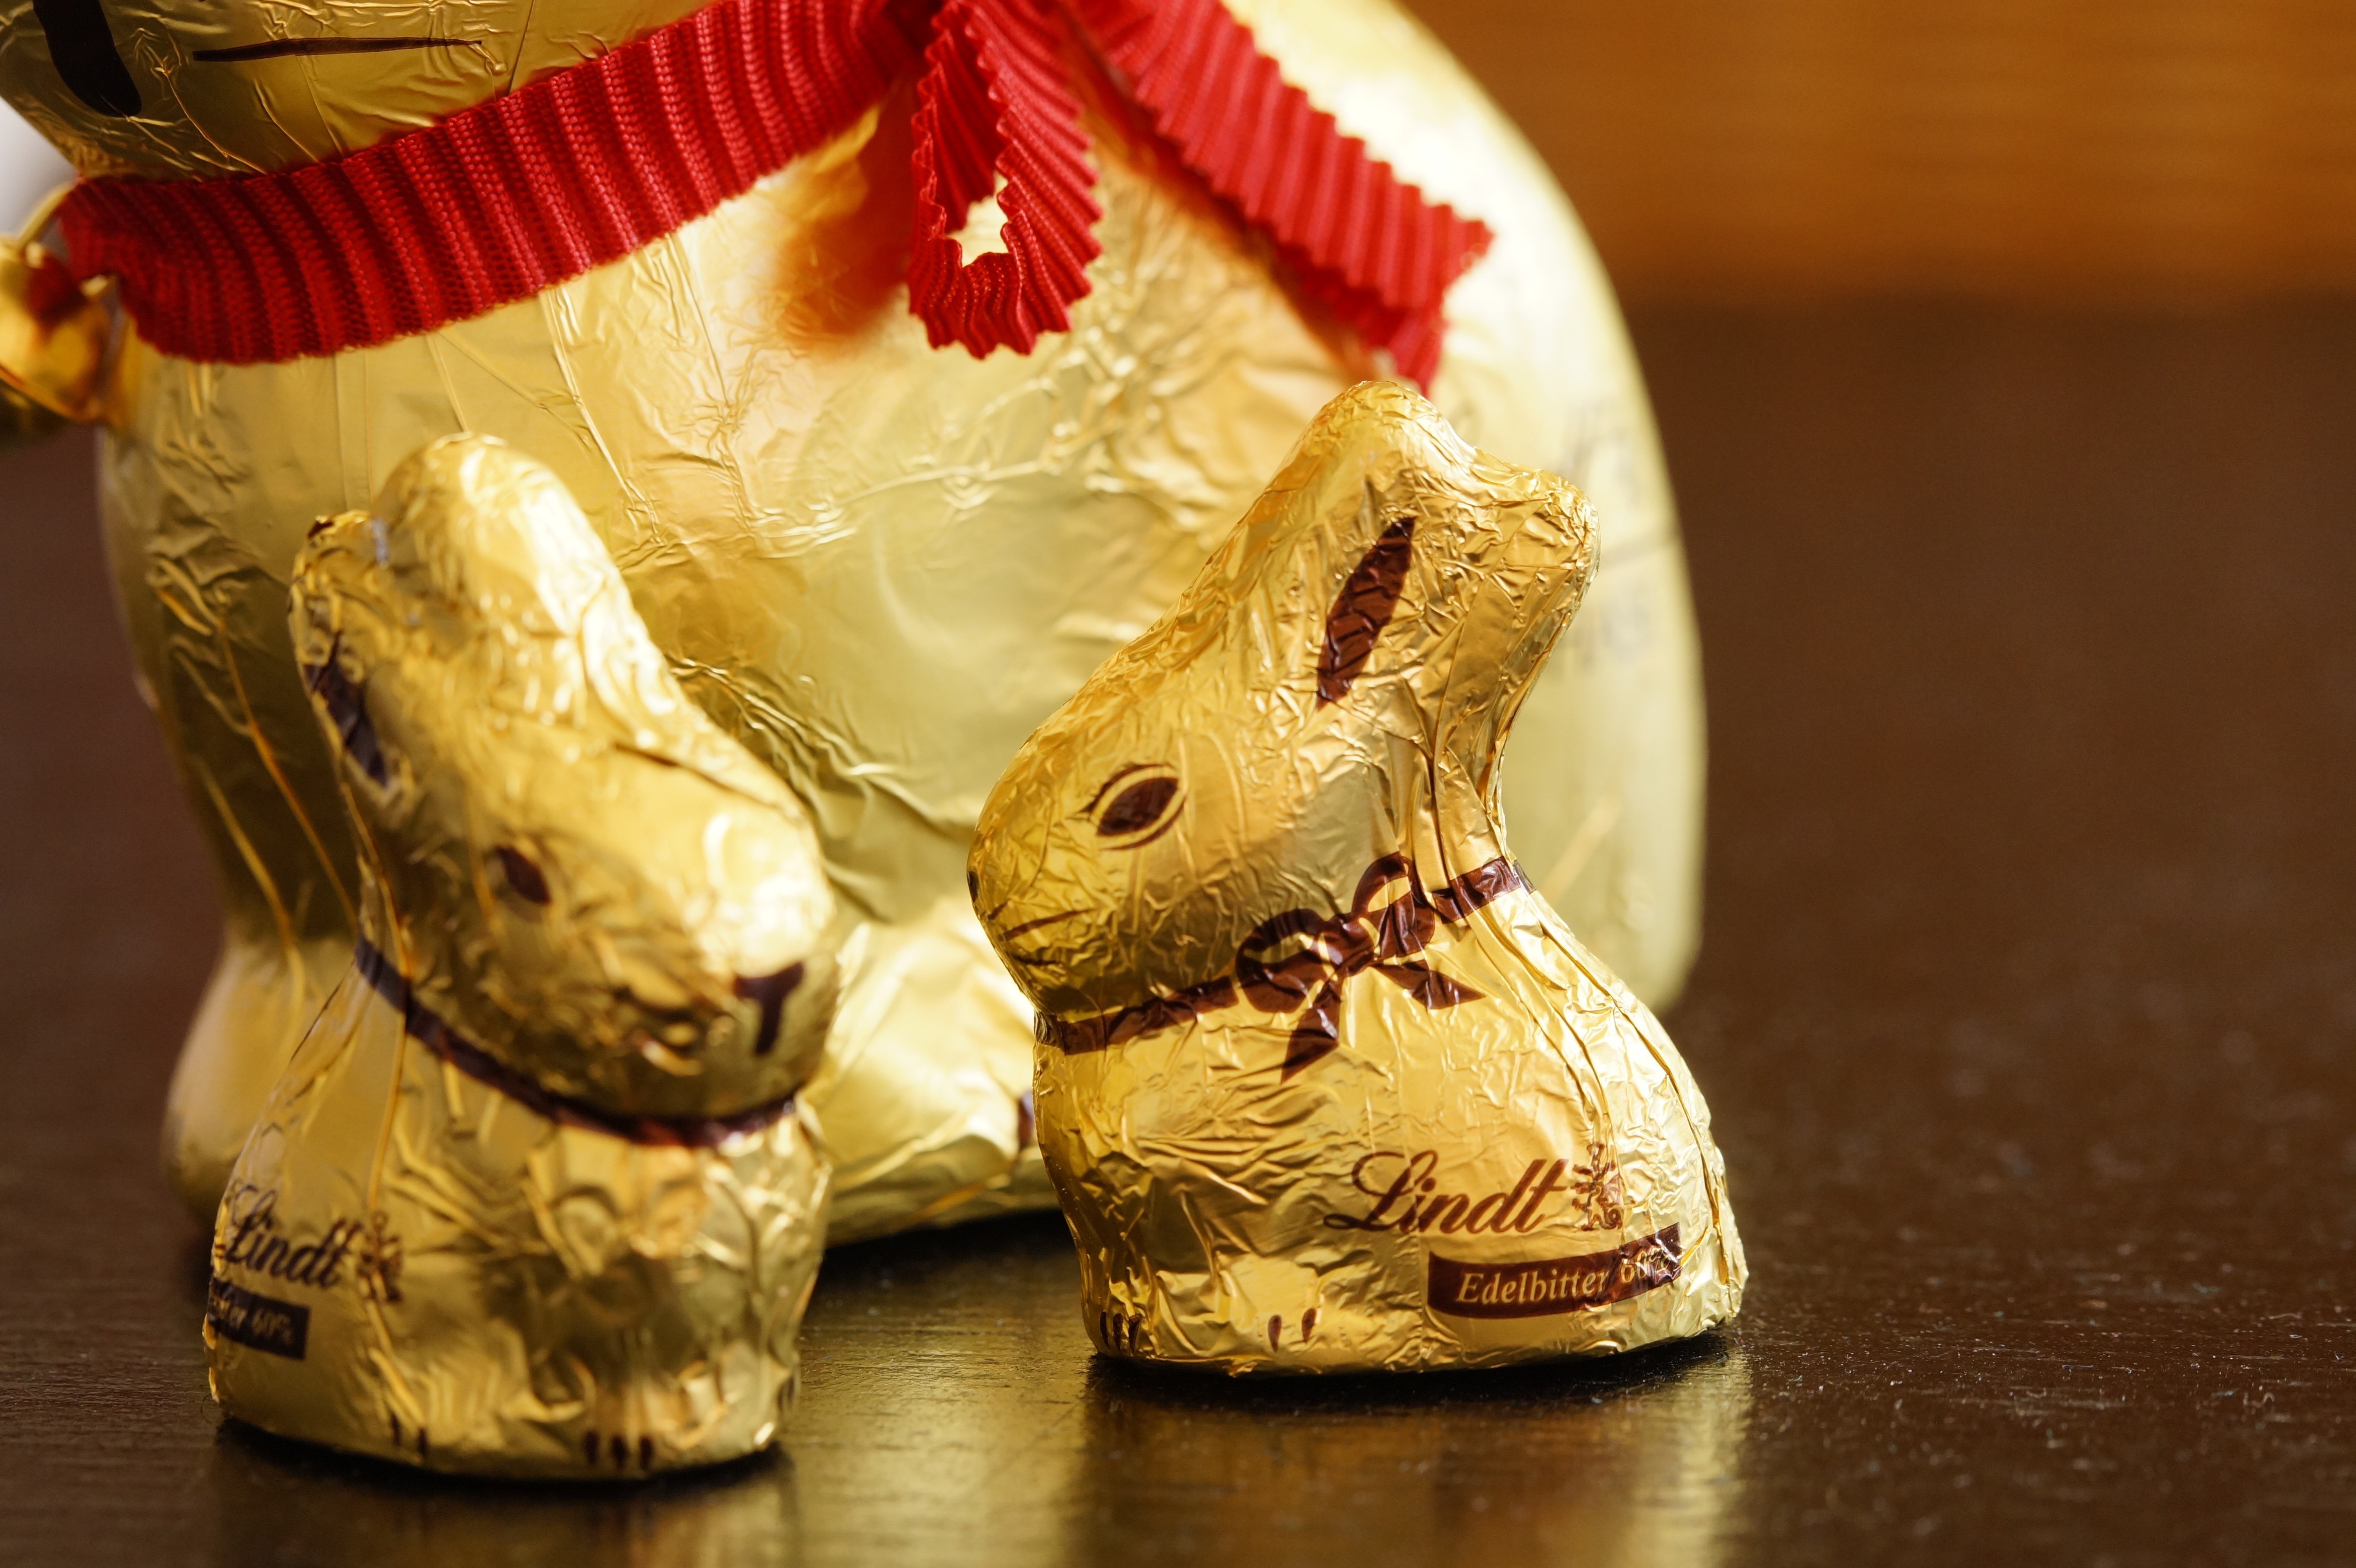
shoe, flower, animal, bell, spring, golden, child, yellow, chocolate, rabbit, children, figure, gold, footwear, candy, easter, shiny, easter bunny, easter decoration, macro photography, small and large, happy easter, easter greeting, gold foil, spring consumption, chocolate easter bunny